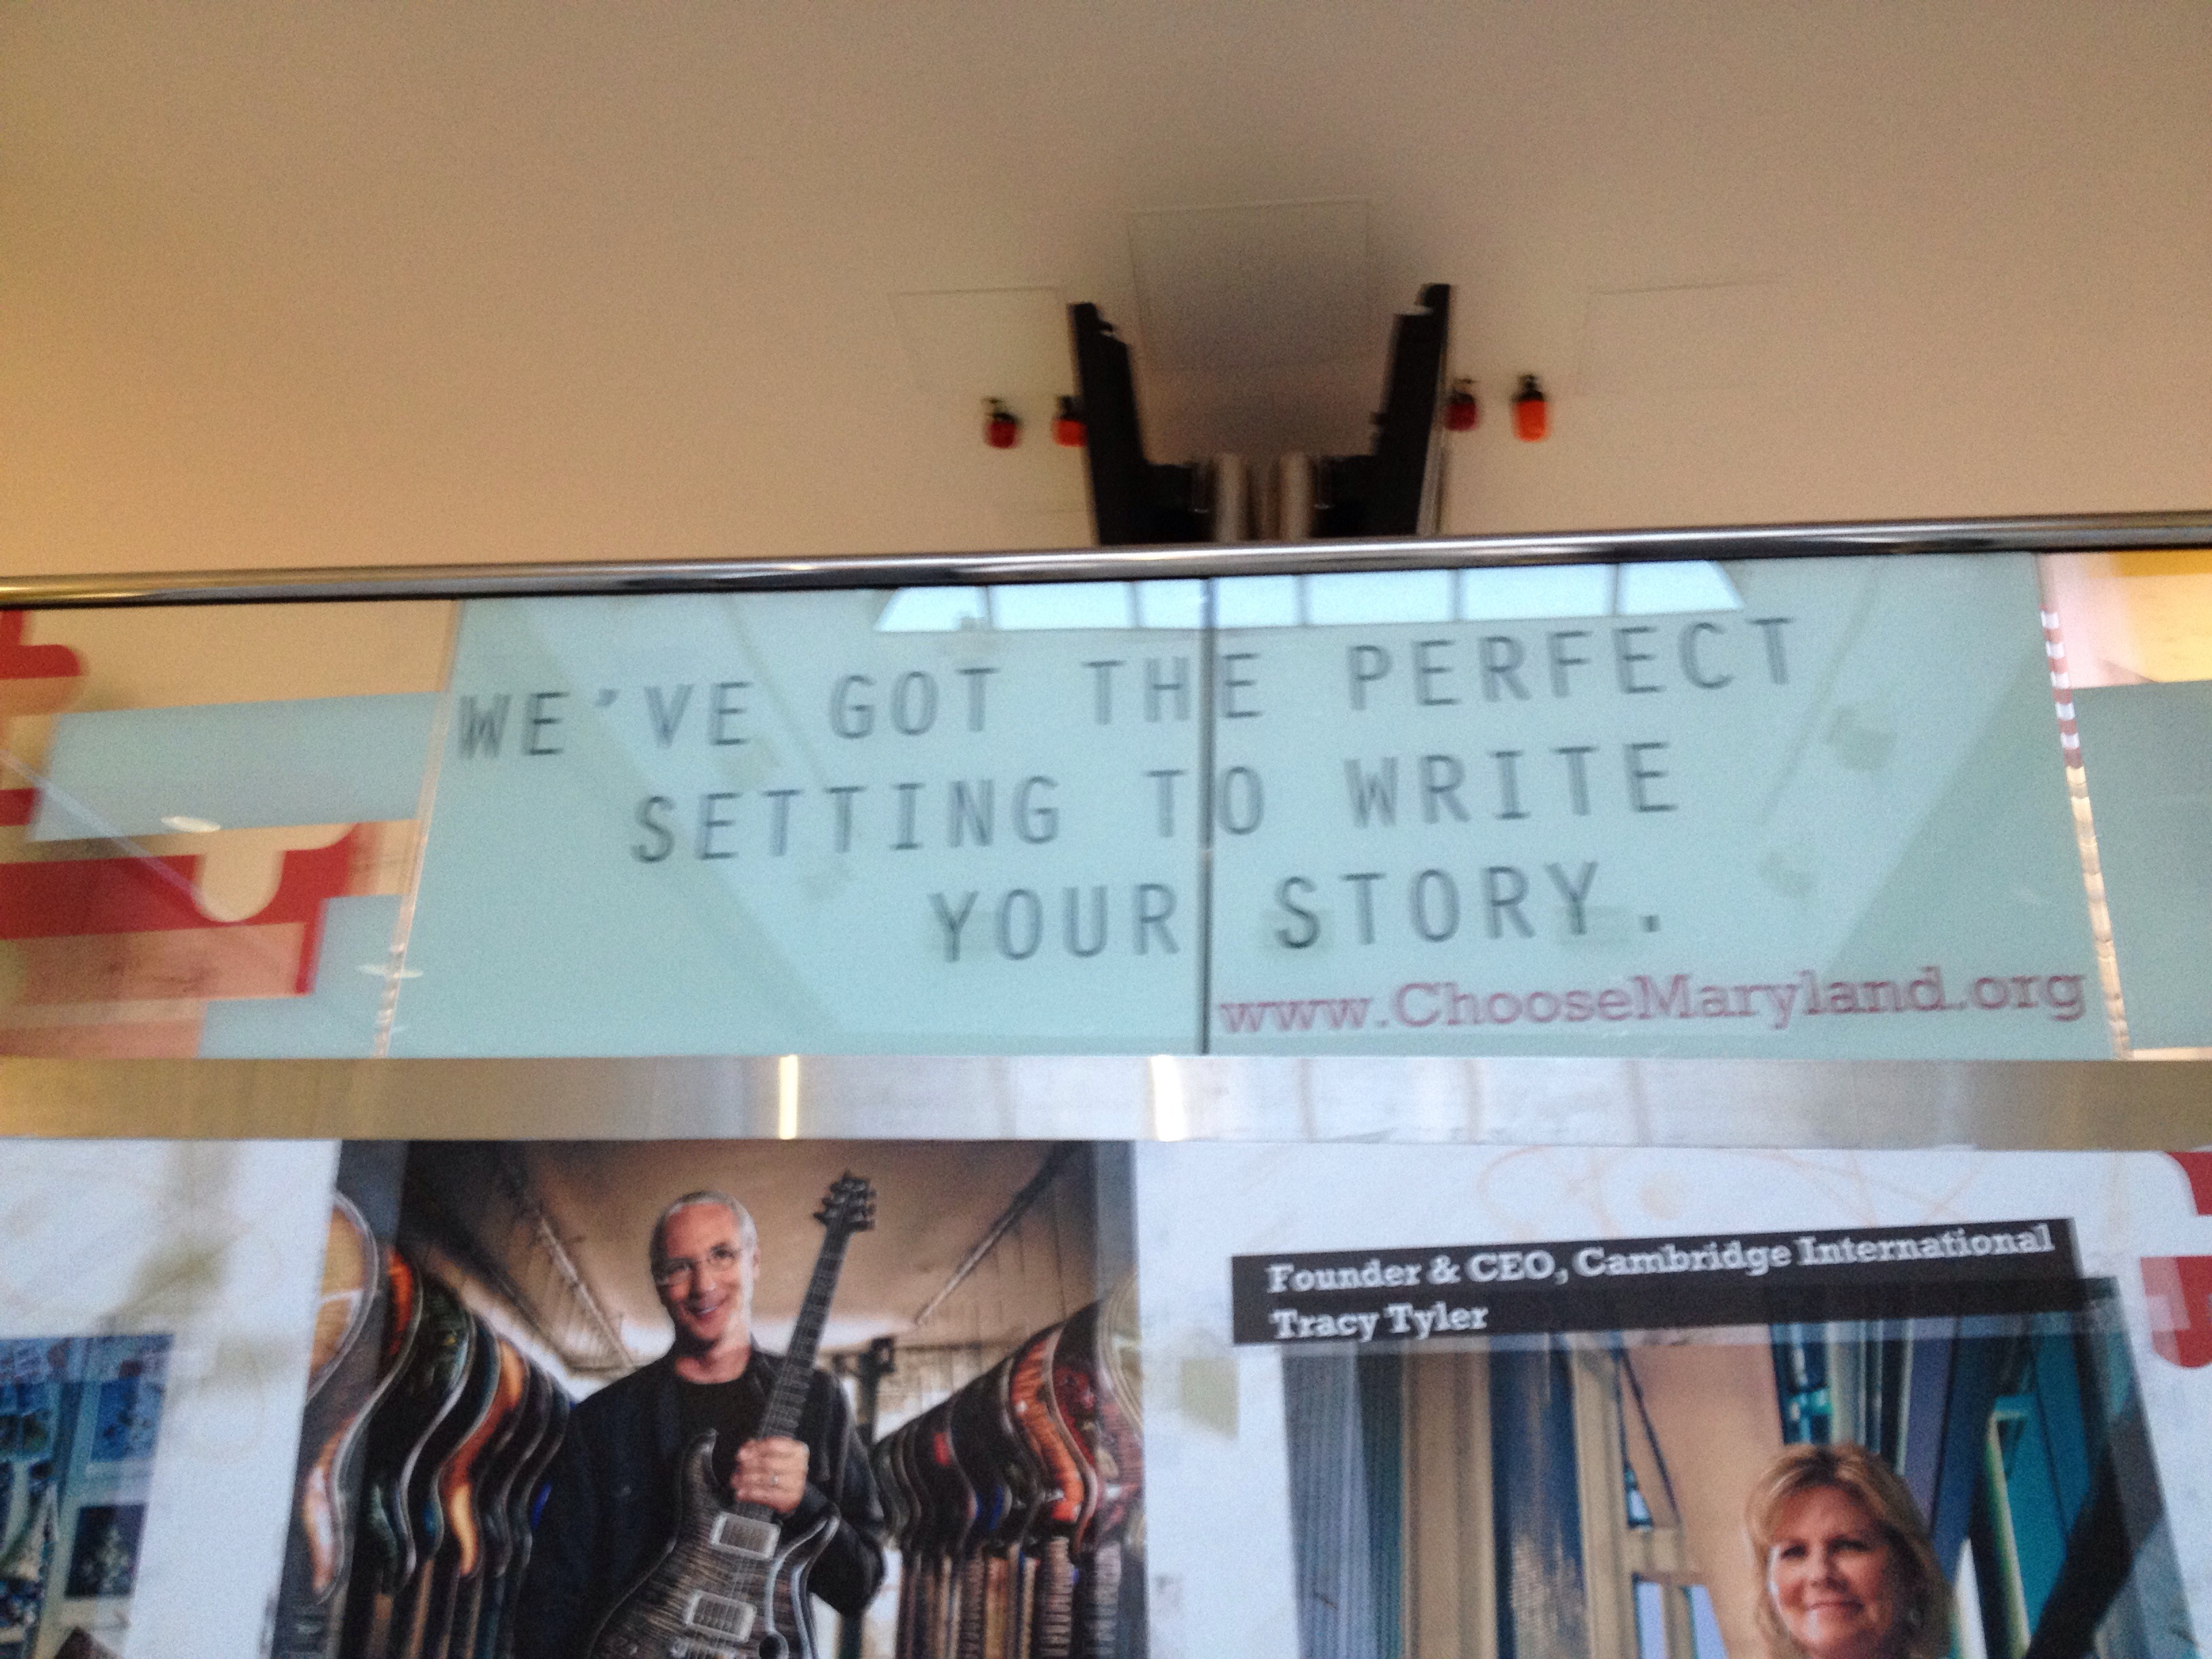
signage, art, display device